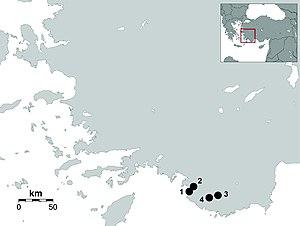
Euscorpius lycius distribution
Euscorpius lycius est une espèce de scorpions de la famille des Euscorpiidae.